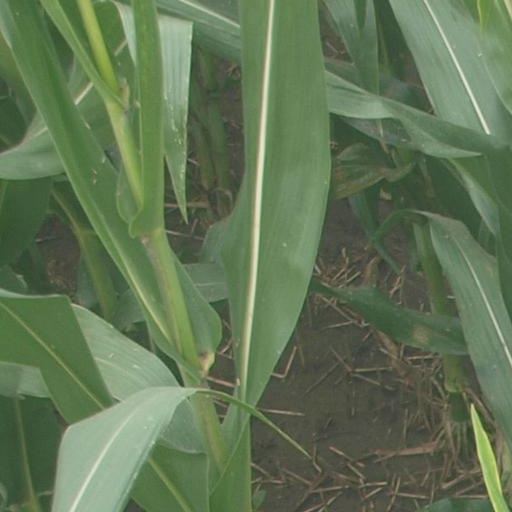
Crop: maize; corn